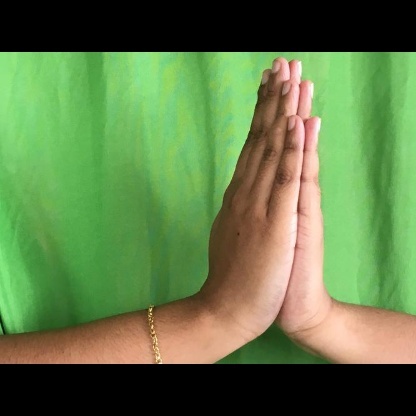
Mudra: Anjali